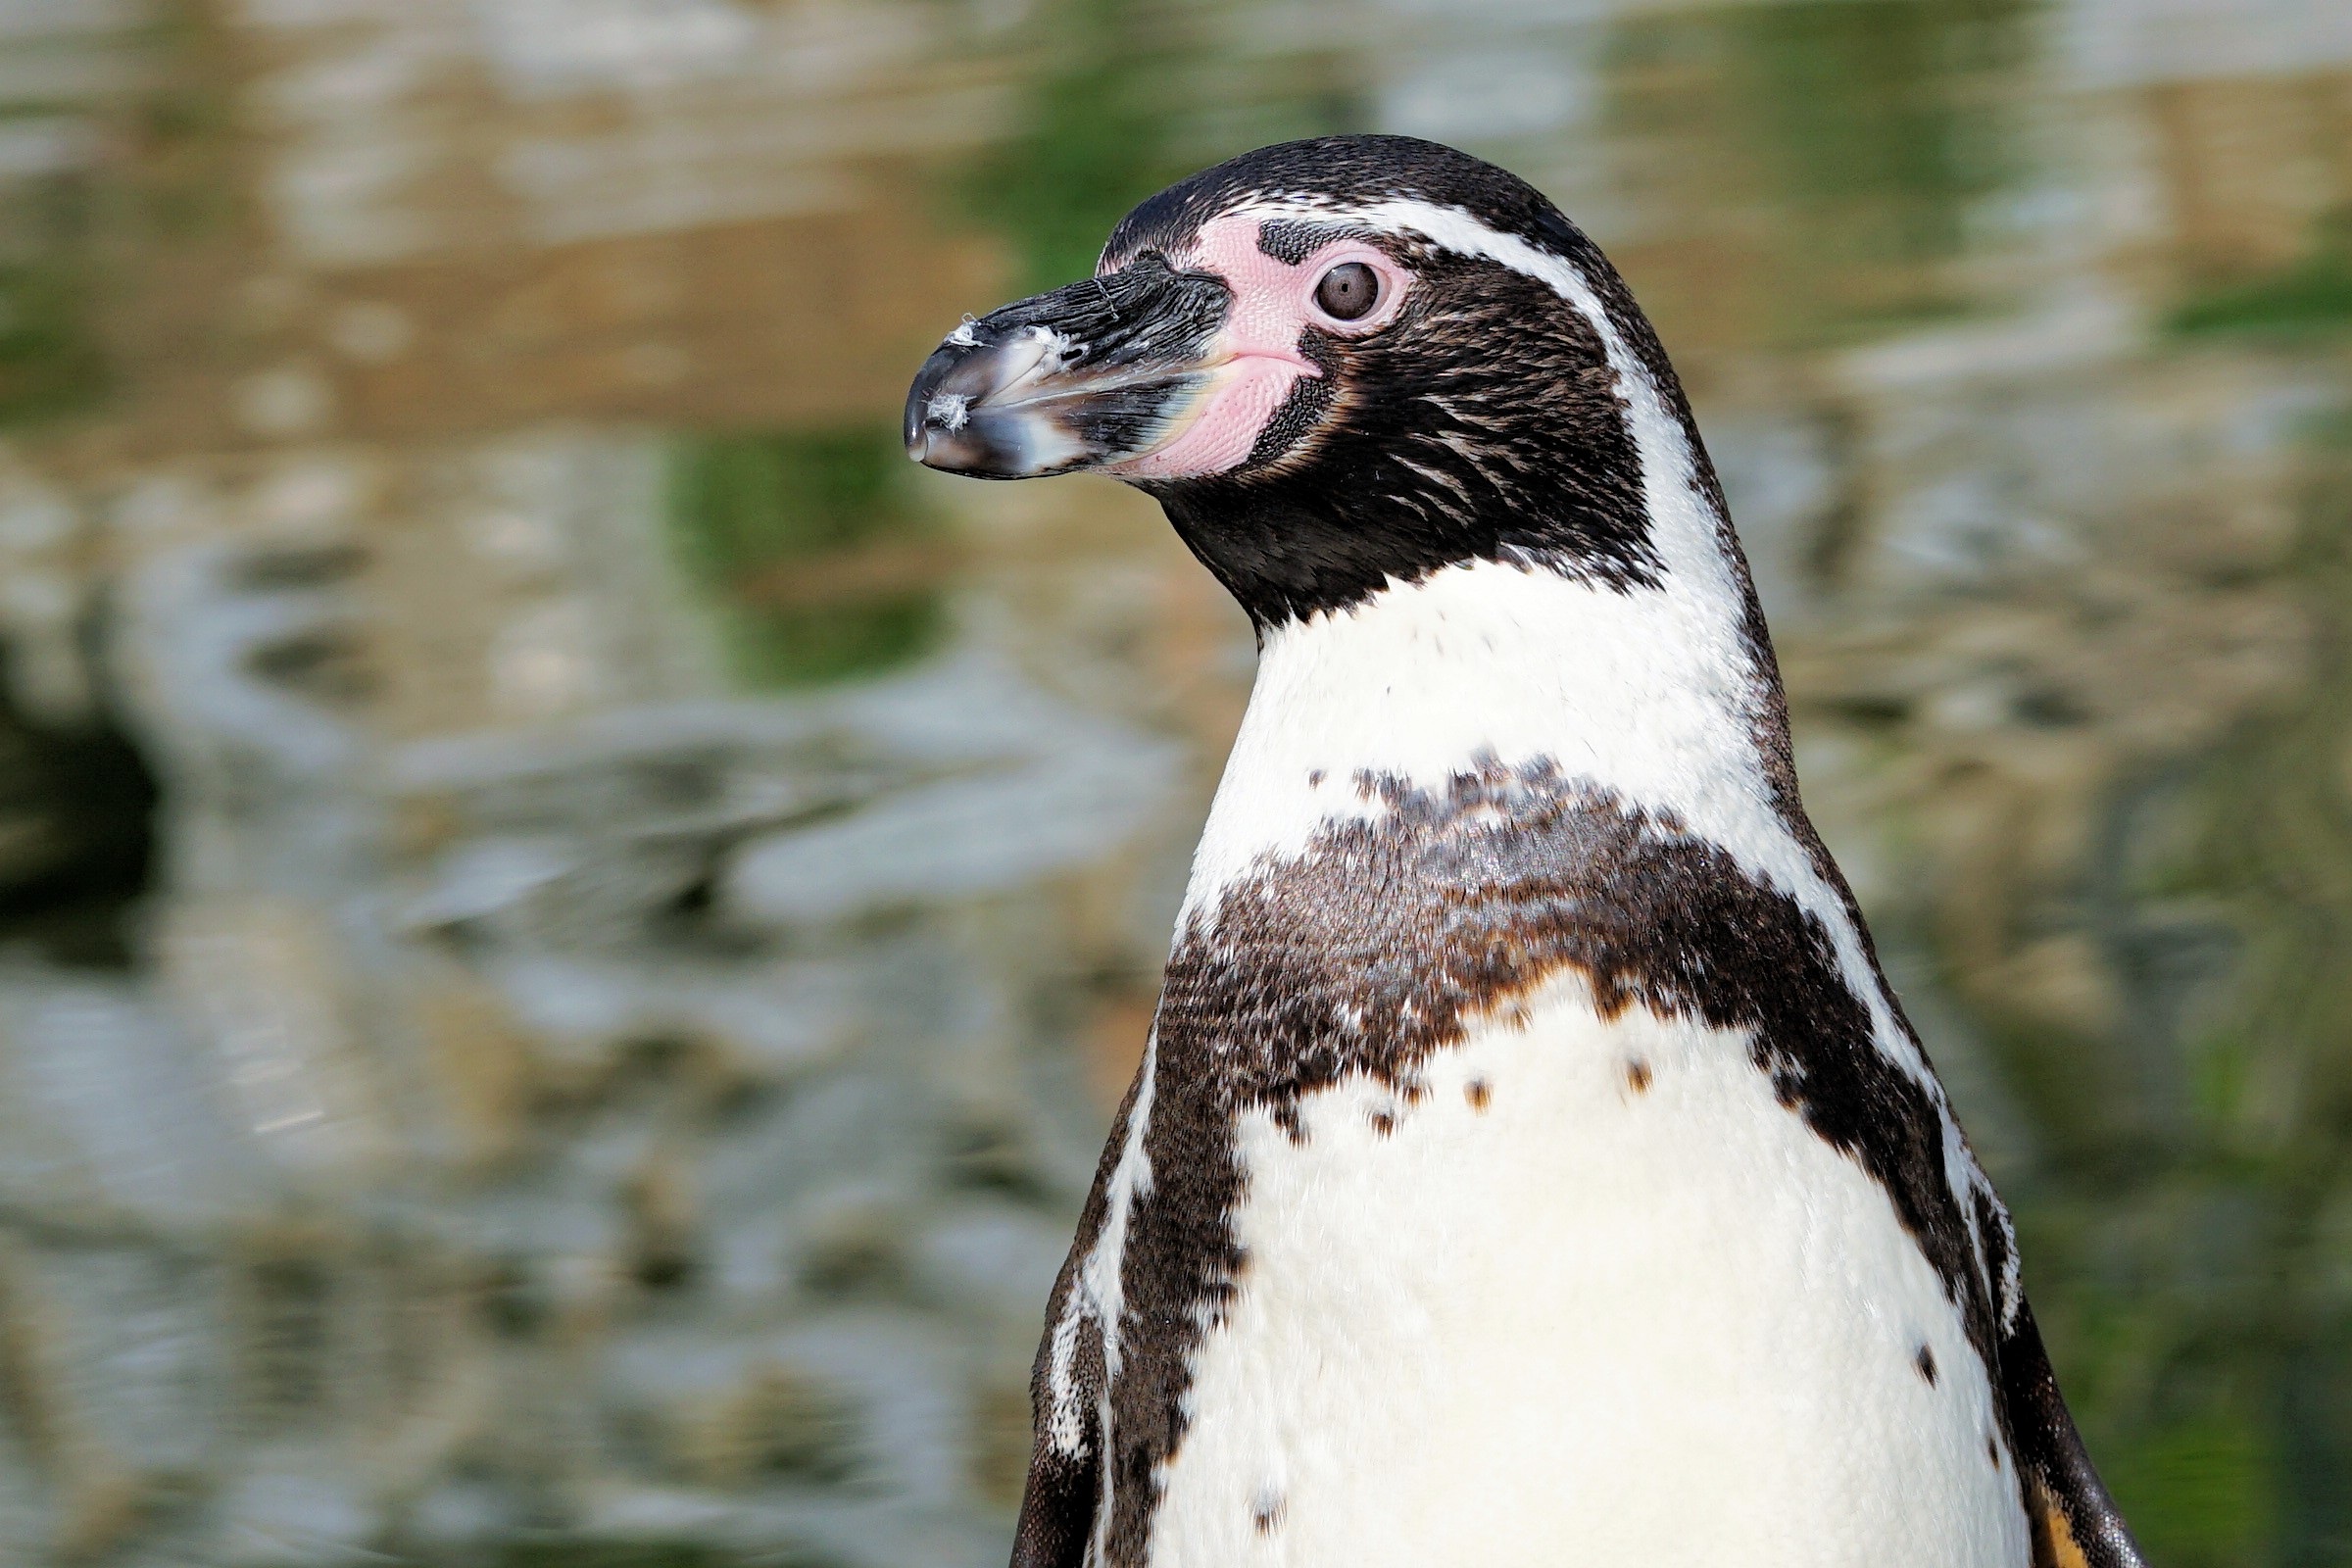
water, bird, animal, wildlife, zoo, beak, fauna, penguin, vertebrate, bill, water bird, animal world, humboldt penguin, sababurg castle, zoo sababurg, flightless bird